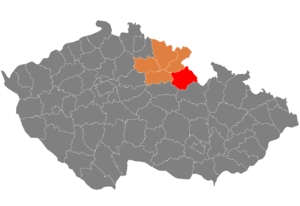
Le district de Rychnov nad Kněžnou est un des cinq districts de la région de Hradec Králové en Tchéquie. Son chef-lieu est la ville de Rychnov nad Kněžnou.